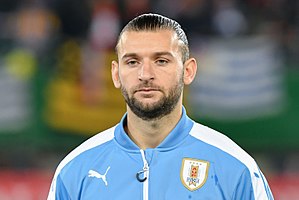
Gastón Silva
Gastón Alexis Silva Perdomo, er en uruguayansk fodboldspiller. Han spiller i Argentina for Independiente.